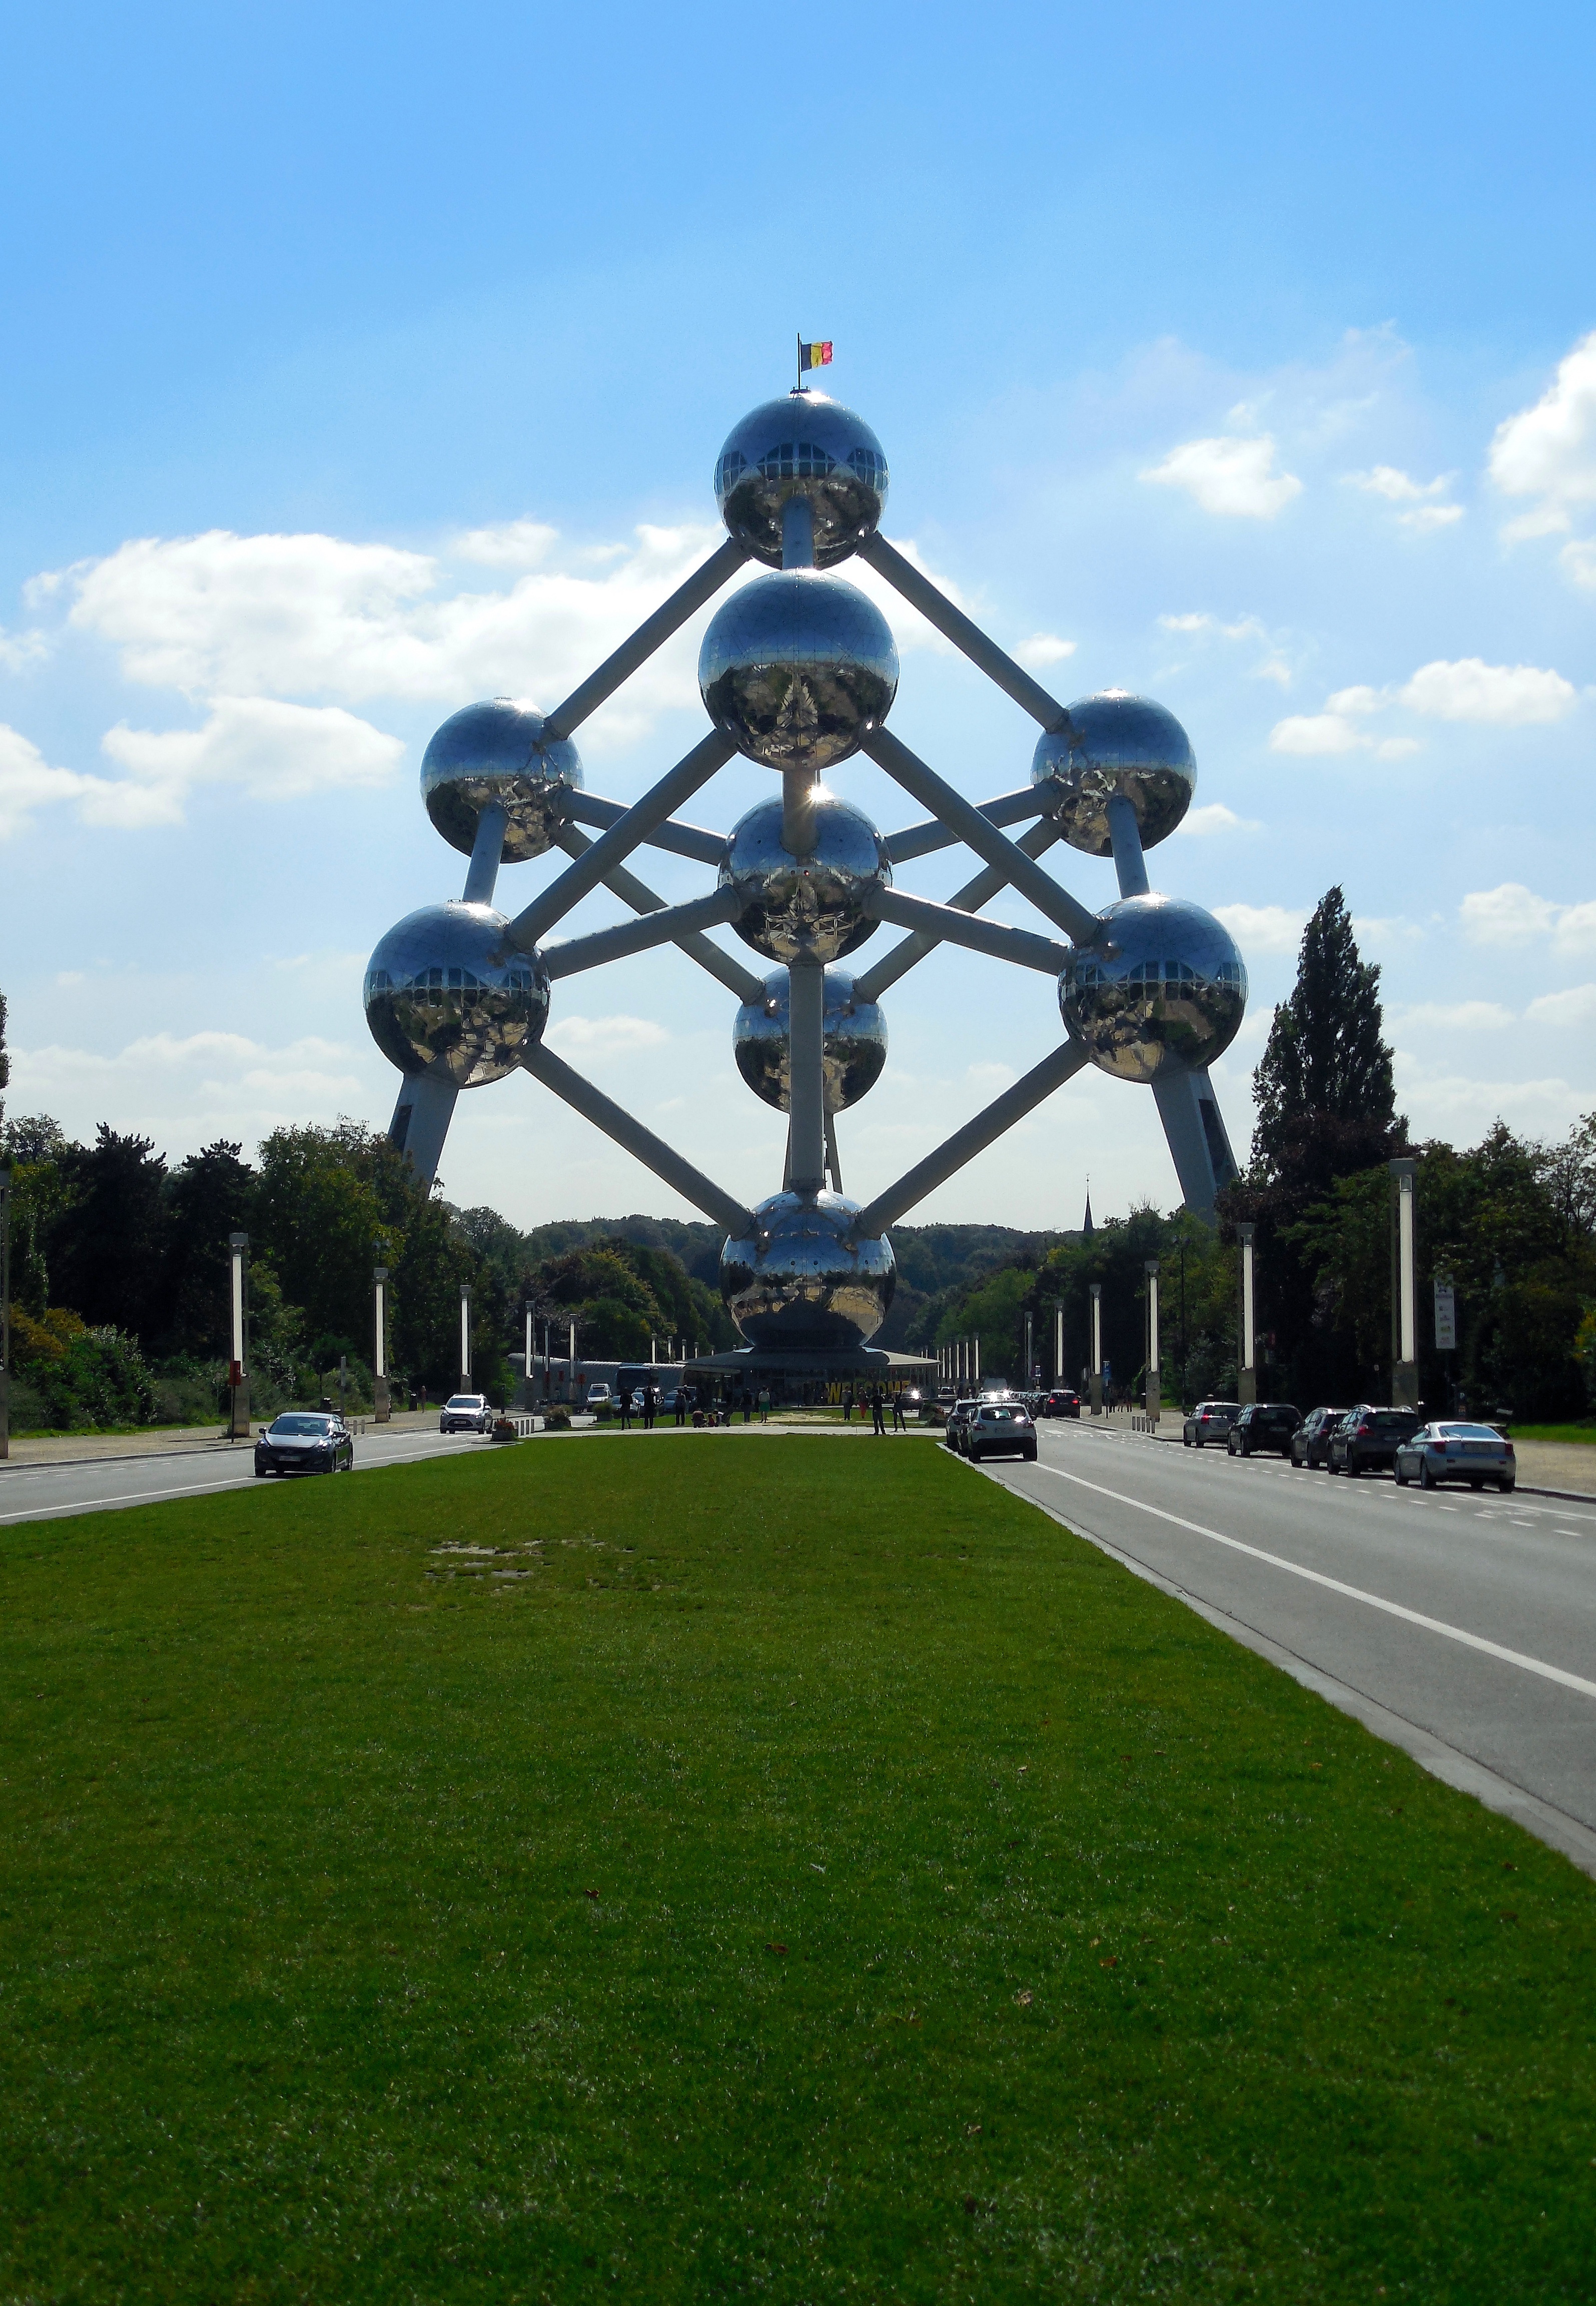
monument, statue, park, landmark, street light, lighting, sculpture, memorial, art, brussels, light fixture, atomium, atmosphere of earth